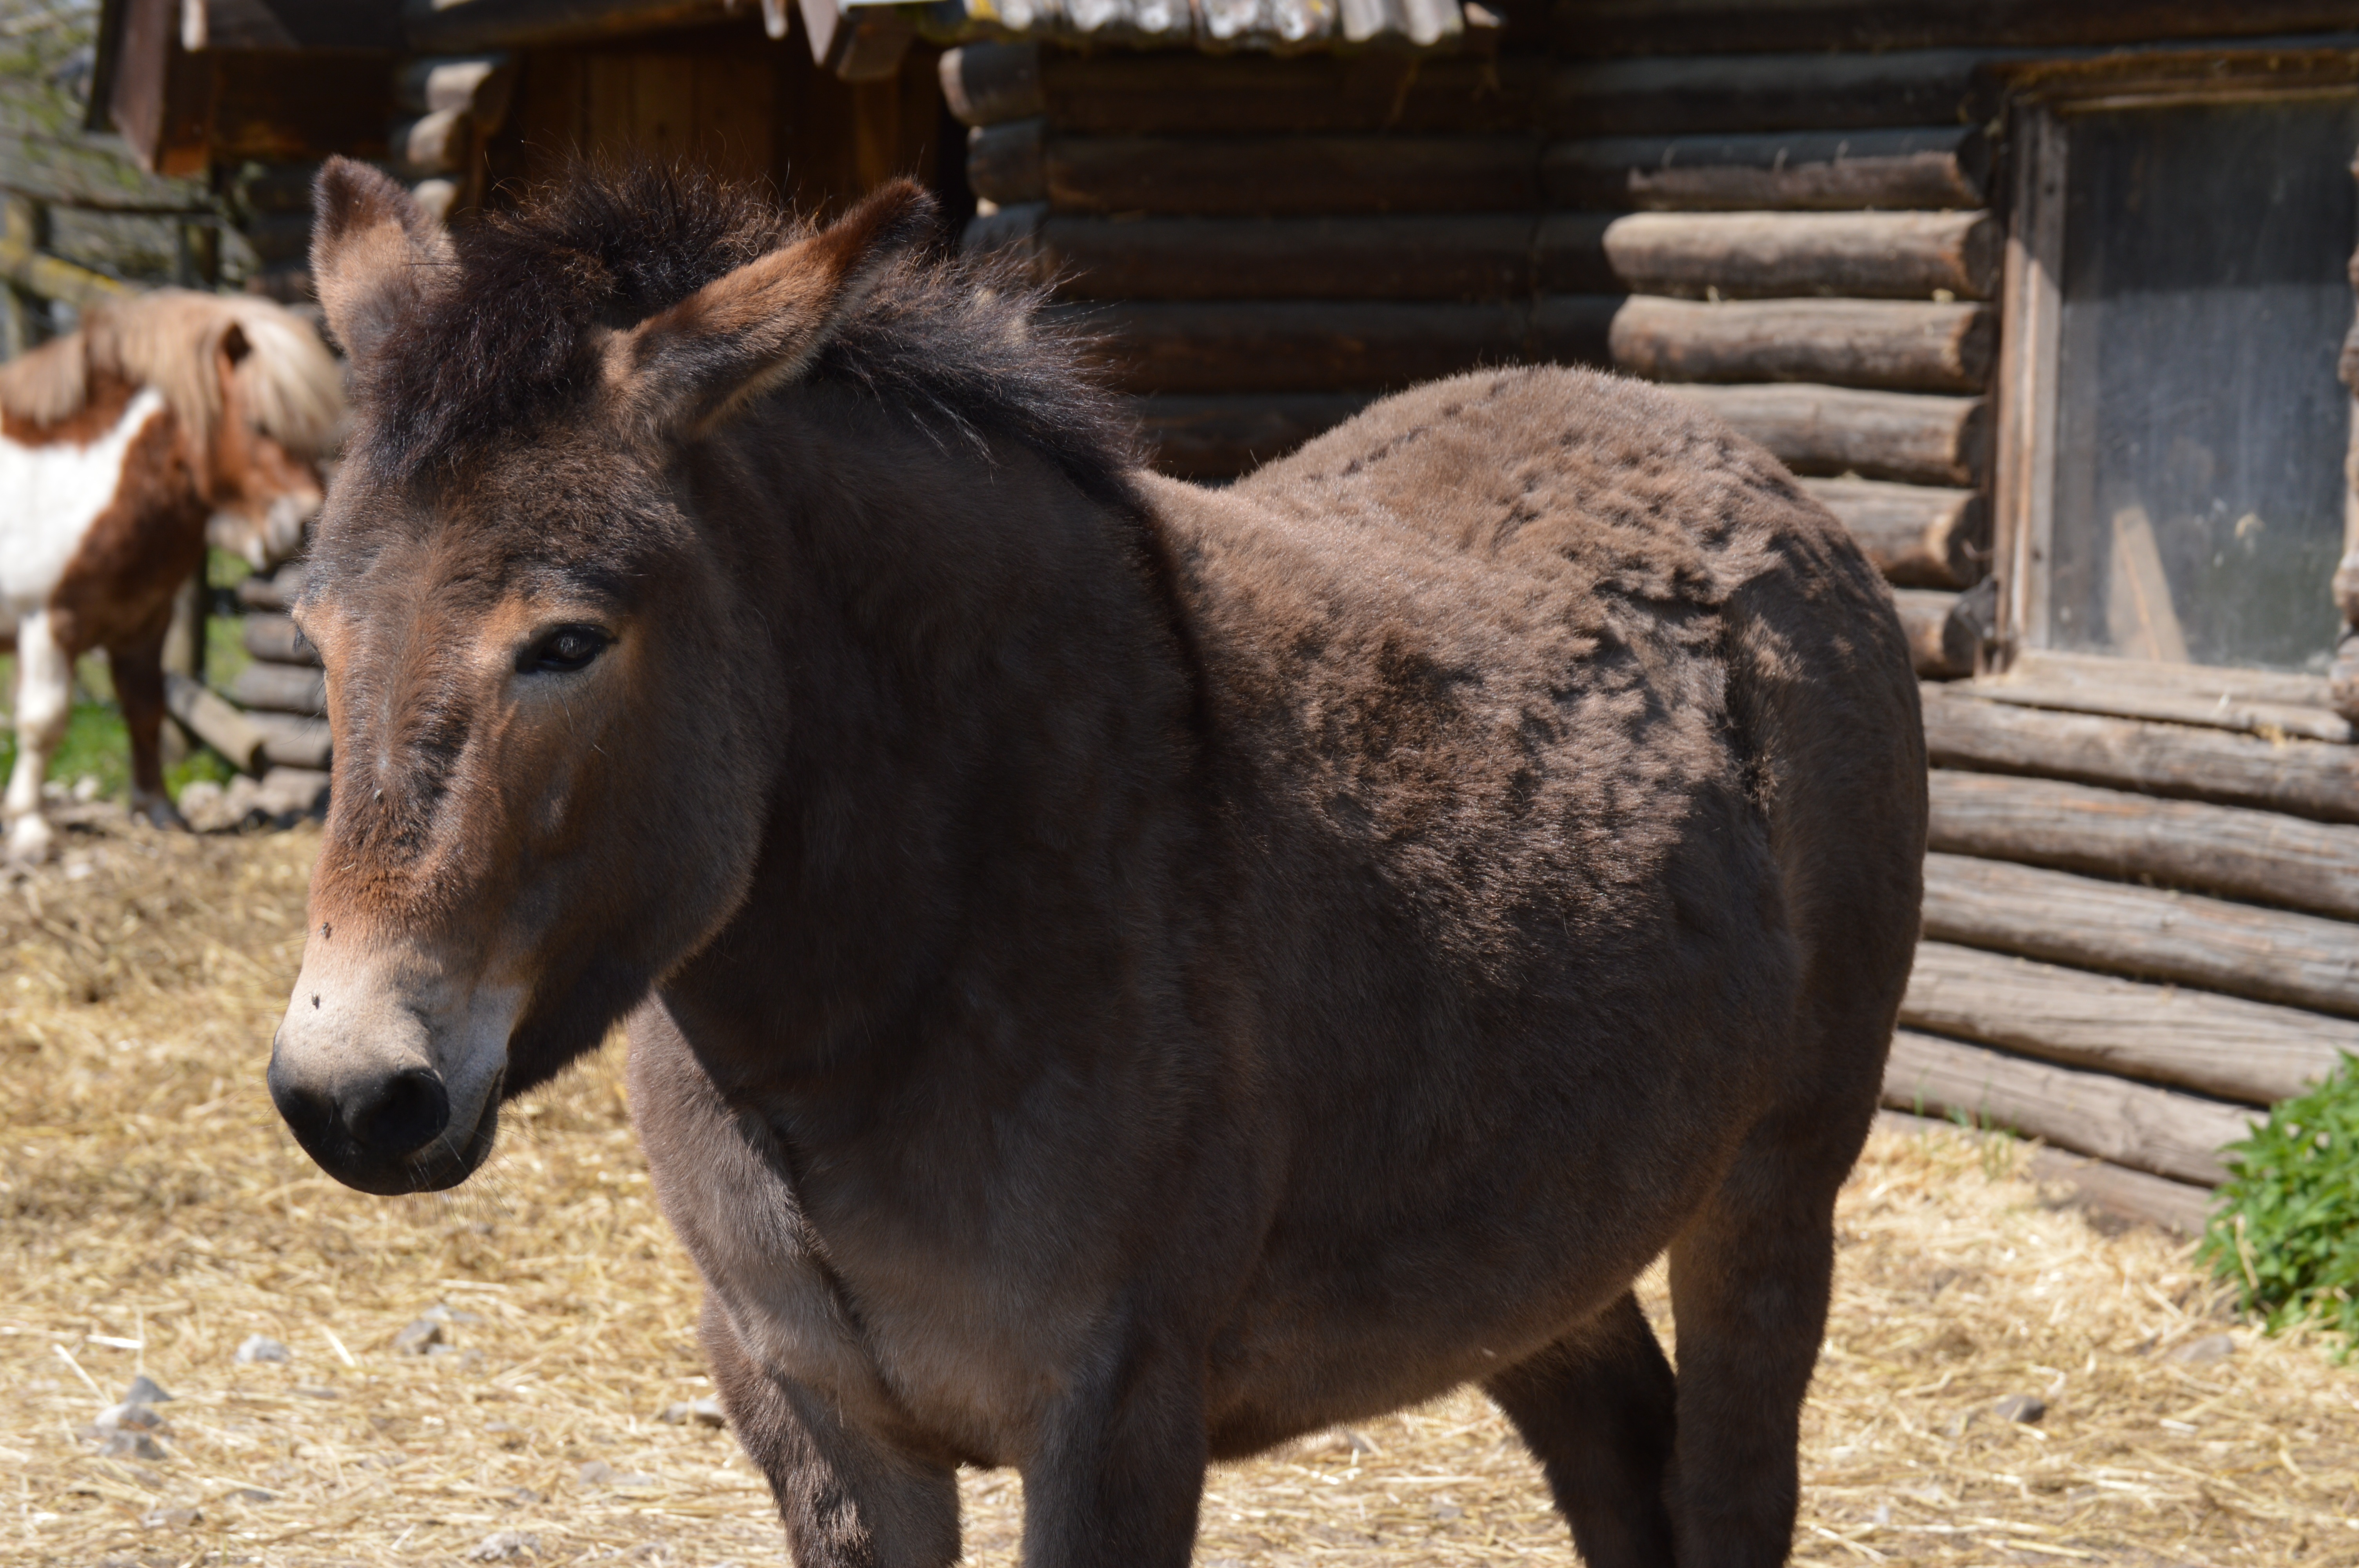
sweet, animal, wildlife, zoo, fur, horse, mammal, stallion, mane, fauna, donkey, grey, pony, vertebrate, mare, foal, pack animal, horse like mammal, mustang horse